Little Mix

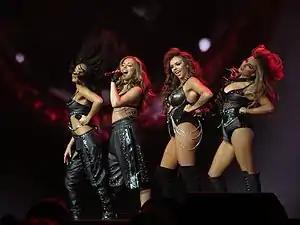
Little Mix performing on The Glory Days Tour in Glasgow

On 21 June 2016, it was revealed that the group had begun work on their fourth studio album; they later confirmed that they would be releasing new music "before Christmas". In an interview at V Festival in Chelmsford, the group announced that the lead single from their fourth studio album would be released in October 2016. On 13 October 2016, Little Mix announced the song's title as "Shout Out to My Ex" and that their fourth studio album would be called "Glory Days". "Shout Out to My Ex" was released on 16 October 2016, following the first live performance of the song on "The X Factor". The song debuted at number one on the UK Singles Chart becoming their fourth chart topping single there. It sold 67,000 downloads in its opening week, becoming the biggest opening week download sales for a song in 2016 in the UK.